Adolf Loos

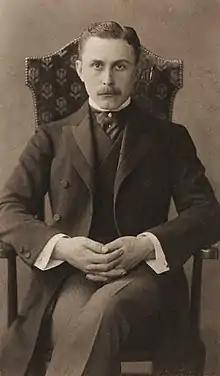
Loos

Adolf Franz Karl Viktor Maria Loos (10 December 1870 – 23 August 1933) was an Austrian and Czechoslovak architect, influential European theorist, polemicist of modern architecture, and convicted sex offender. He was inspired by modernism and a widely-known critic of the Art Nouveau movement. His controversial views and literary contributions sparked the establishment of the Vienna Secession movement and postmodernism.